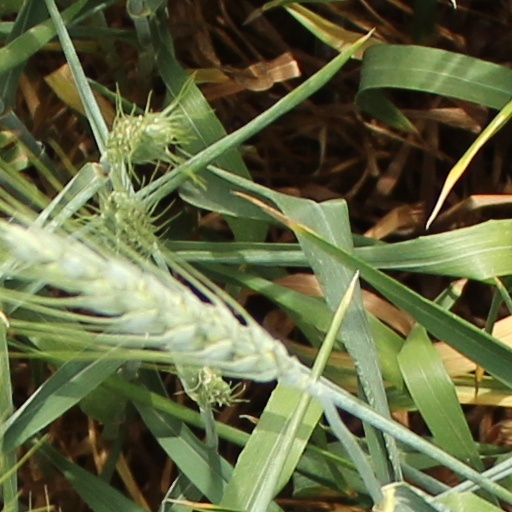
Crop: wheat